Hagafen Cellars

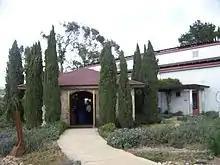
Hagafen Cellars

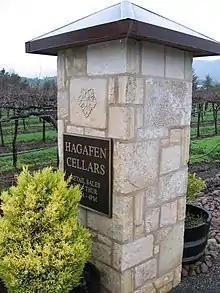
Hagafen Cellars column in 2005

Many wine writers praise Hagafen wines, writing for example that the winery makes "a broad selection of highly recommended kosher wines". Hagafen wines have been called "sophisticated, classic and correct", and are "rated as some of the best kosher wines in the world".